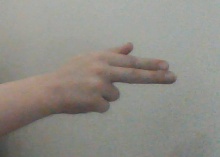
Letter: ghain